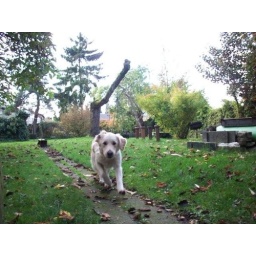
Alix is a female golden retriever and a service dog in training. Picture taken by her trainer.